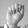
ASL letter: A